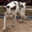
Label: cat